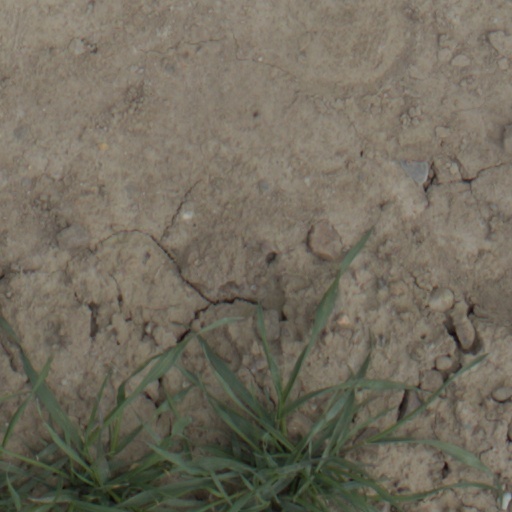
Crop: wheat